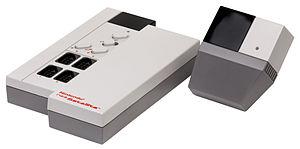
Le NES Satellite est un accessoire pour la Nintendo Entertainment System, créé par Nintendo et sorti en 1989. C'est un adaptateur sans fil permettant à quatre joueurs de jouer simultanément. Un récepteur infrarouge branché sur les deux ports manettes permettait d'établir la liaison entre la console et cet accessoire.